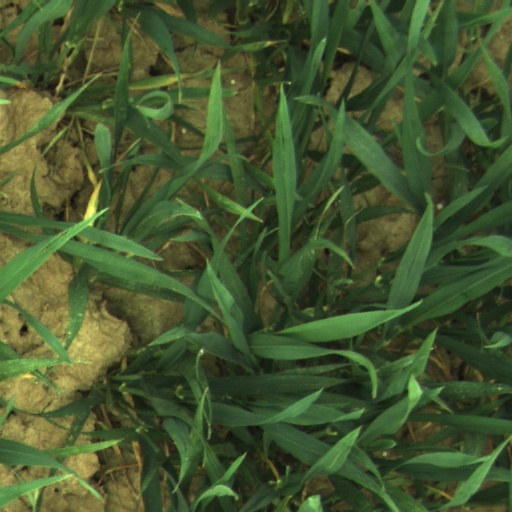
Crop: wheat